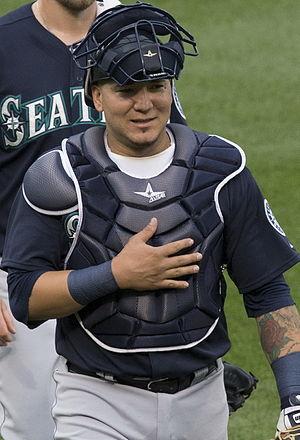
Jesús Marcelo Sucre Medina est un receveur des Ligues majeures de baseball évoluant avec les Mariners de Seattle.